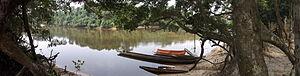
Vue panoramique de la rivière Lomami en Camp Katopa, République démocratique du Congo